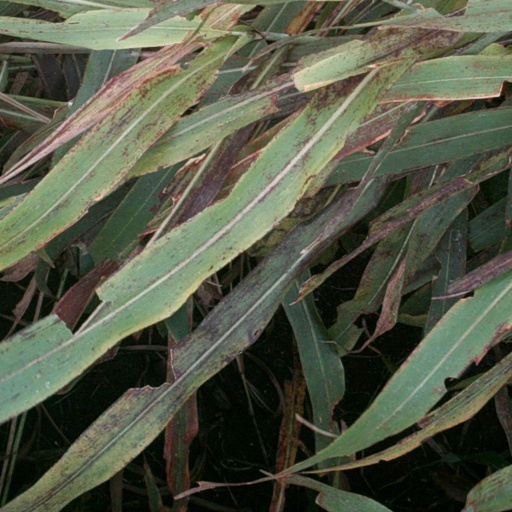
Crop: sorghum